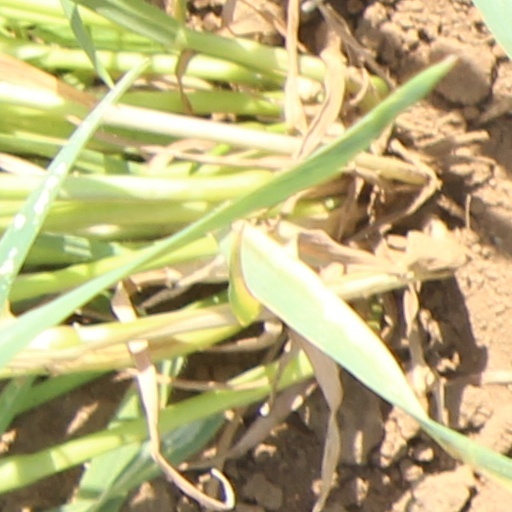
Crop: wheat